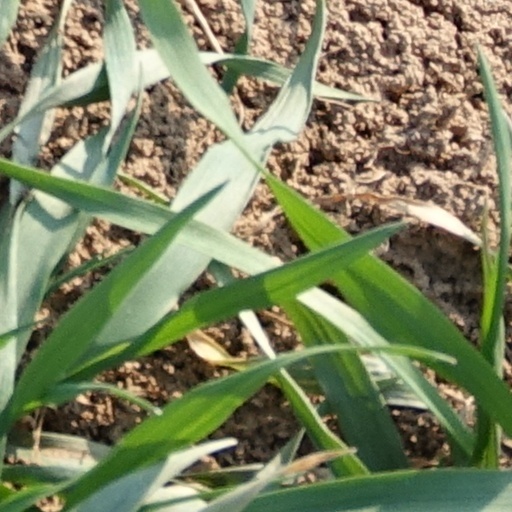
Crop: wheat